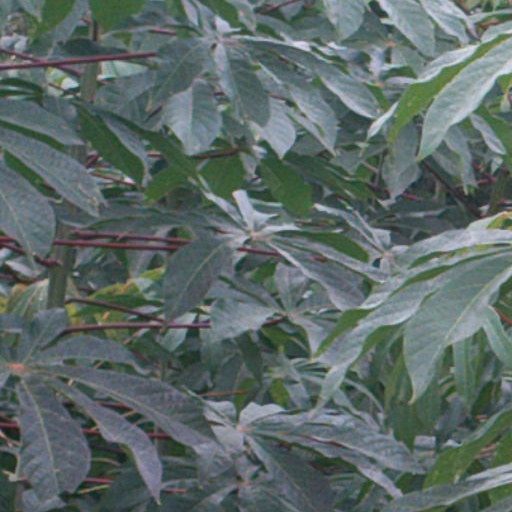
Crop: cassava